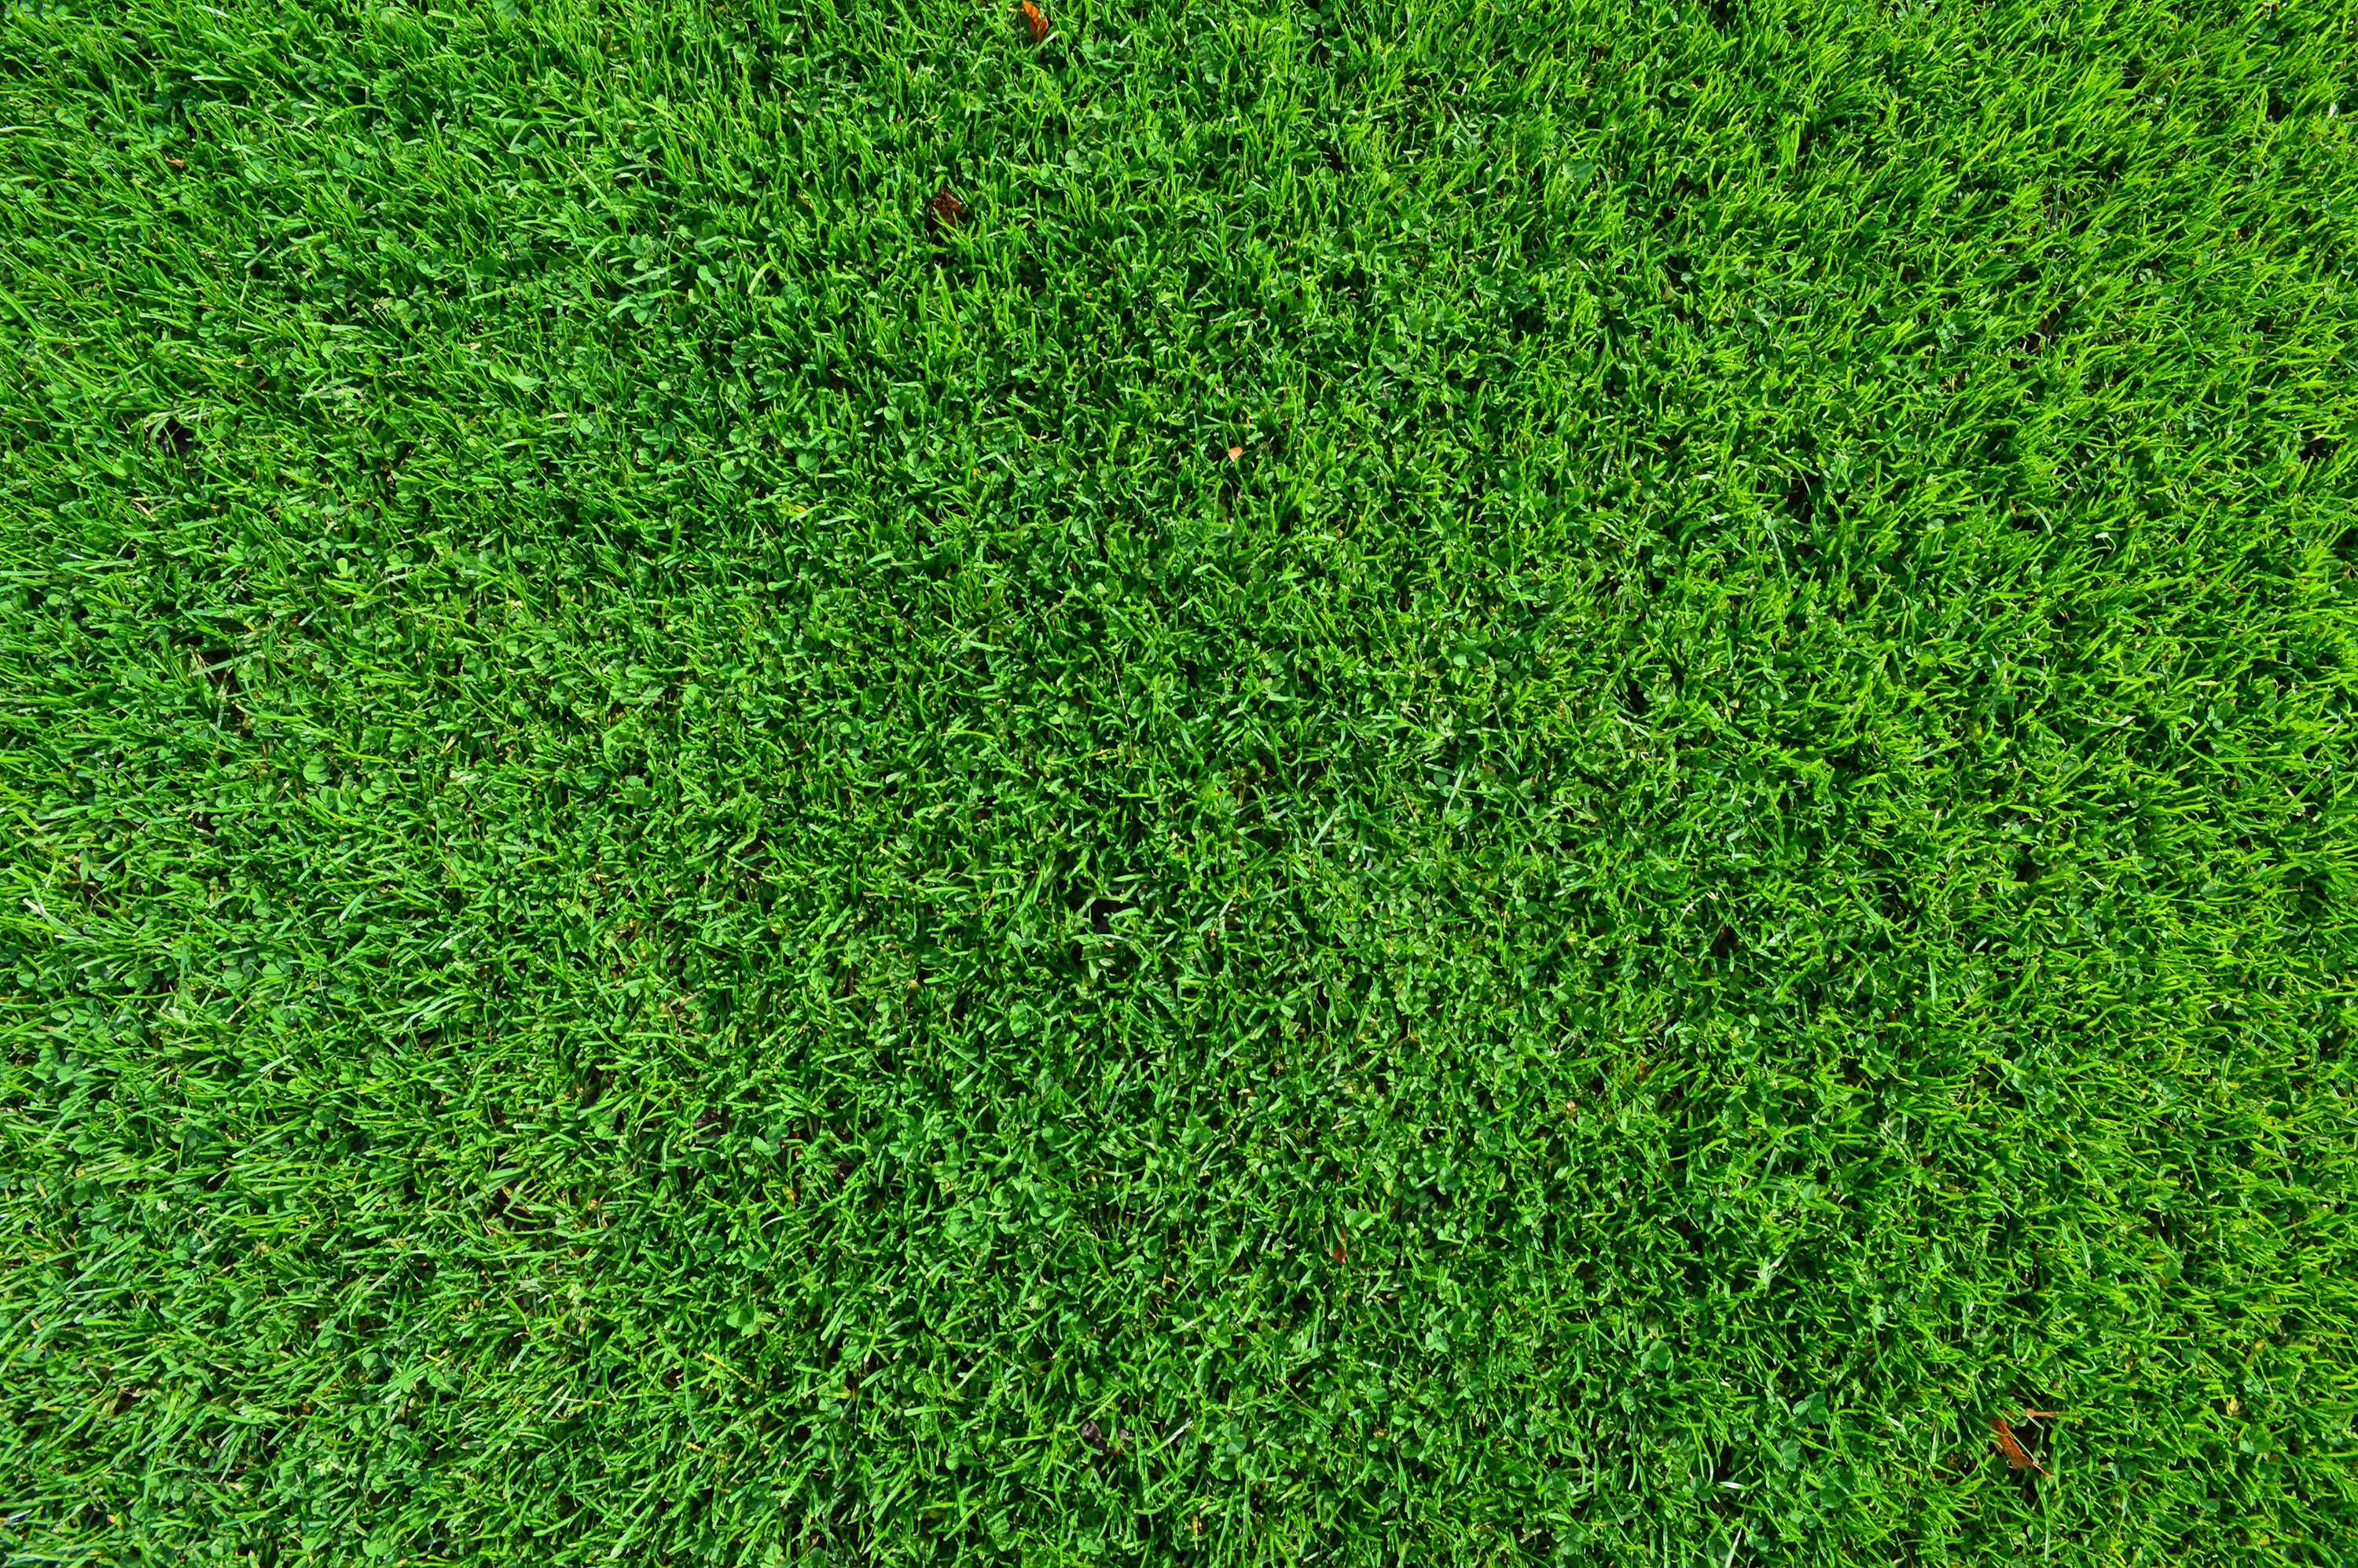
grass, plant, field, lawn, meadow, leaf, green, soil, turf, background, grassland, shrub, flooring, artificial turf, grass family